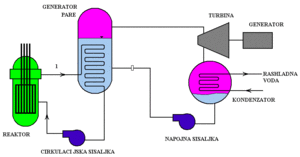
Kernekraft
Et eksempel på et fissionsbaseret kernekraftværks principdiagram. Kernereaktoren, hvori fissionen foregår, i venstre side varmer et flydende stof. Via en varmeveksler varmes vand op til damp. Dampen sendes ind i en dampturbine og i en termodynamisk kondensator kondenseres dampen. Det kolde vand til kondensatoren i højre side lånes fra en flod eller havet.
Kernekraft betegner udnyttelse af atomkernereaktioner til energiforsyningsformål i en kernereaktor eller radioisotopgenerator. Kernekraft udgør et alternativ til energiforsyning baseret på fossilt brændsel og indgår i flere landes energistrategi. Cirka 17 procent af verdens samlede omsætning af elektrisk energi stammer fra kernekraft.